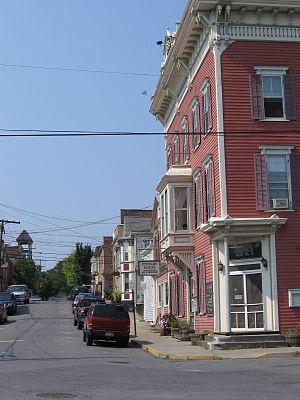
Athens est une ville de l’État de New York.